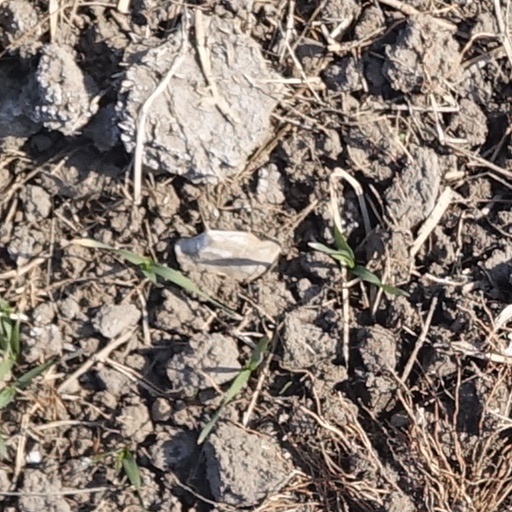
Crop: wheat